Moonshine

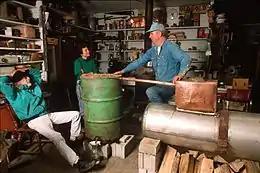
Former West Virginia moonshiner John Bowman explains the workings of a still. (November 1996, American Folklife Center)

Poorly produced moonshine can be contaminated, mainly from materials used in the construction of the still. Stills employing automotive radiators as condensers are particularly dangerous; in some cases, glycol produced from antifreeze can be a problem.